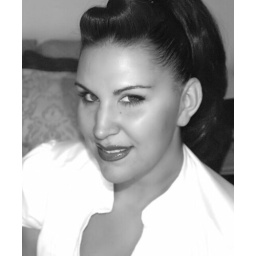
Pin up girl in Black and white